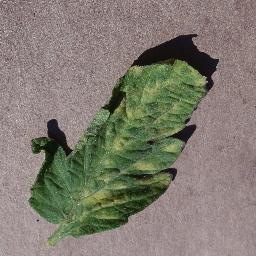
Label: Tomato___Leaf_Mold